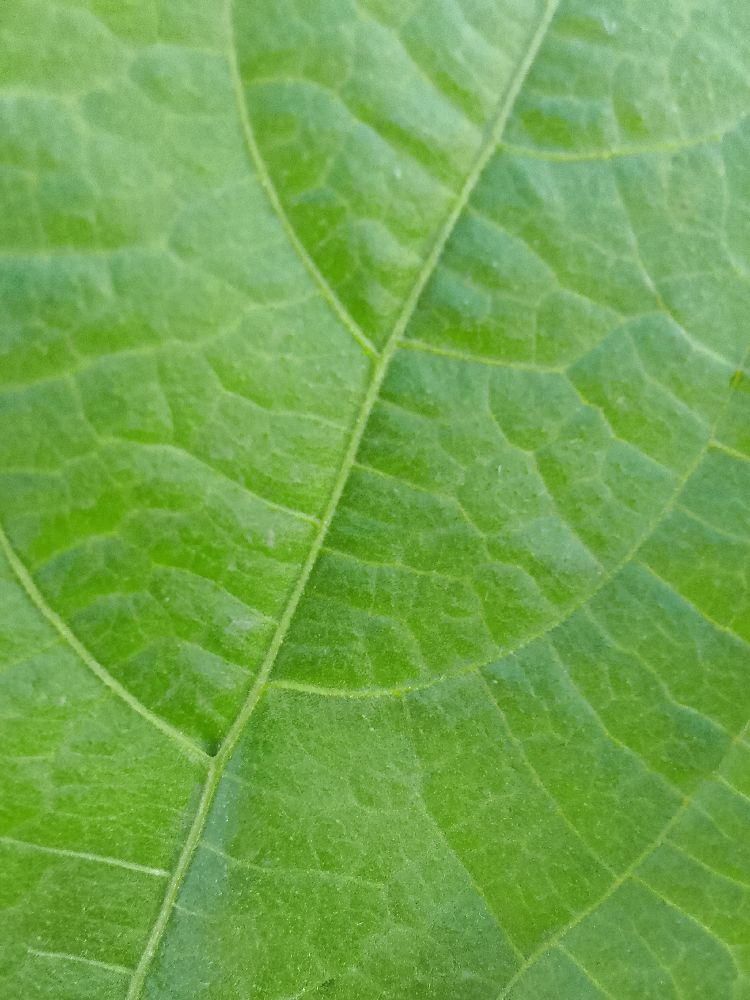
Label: healthy